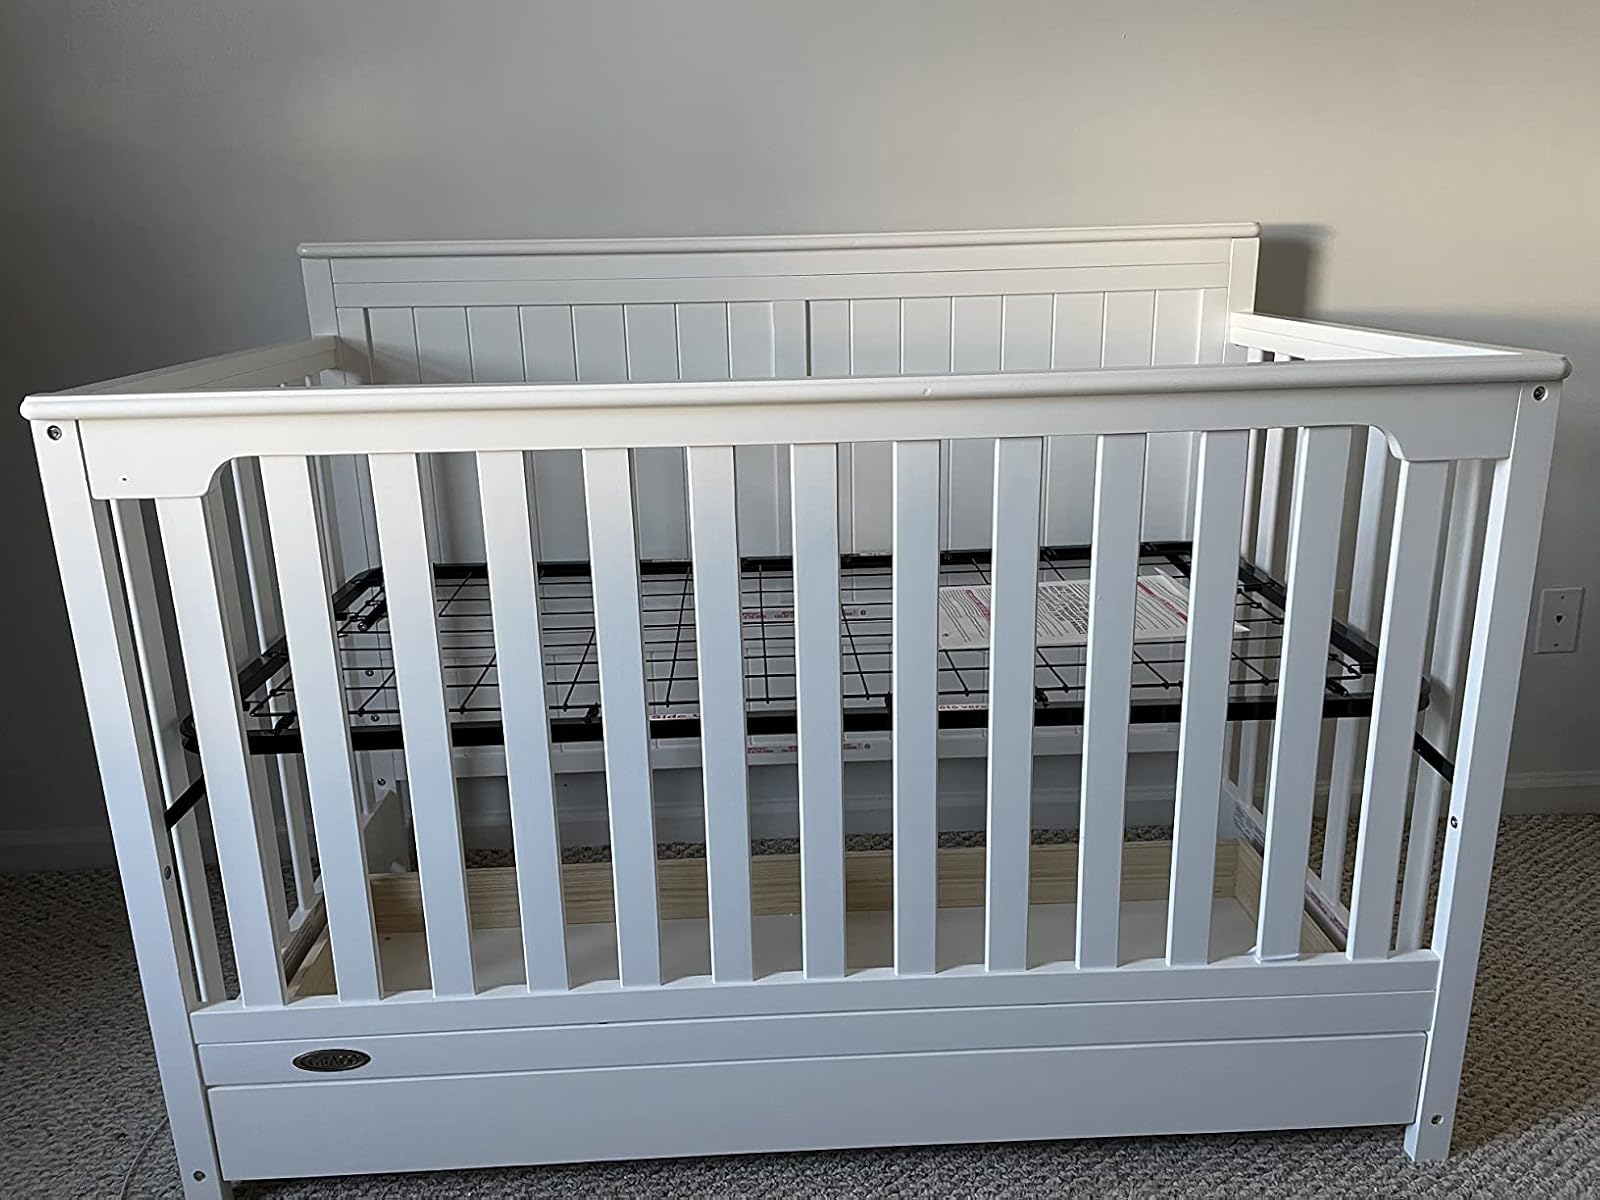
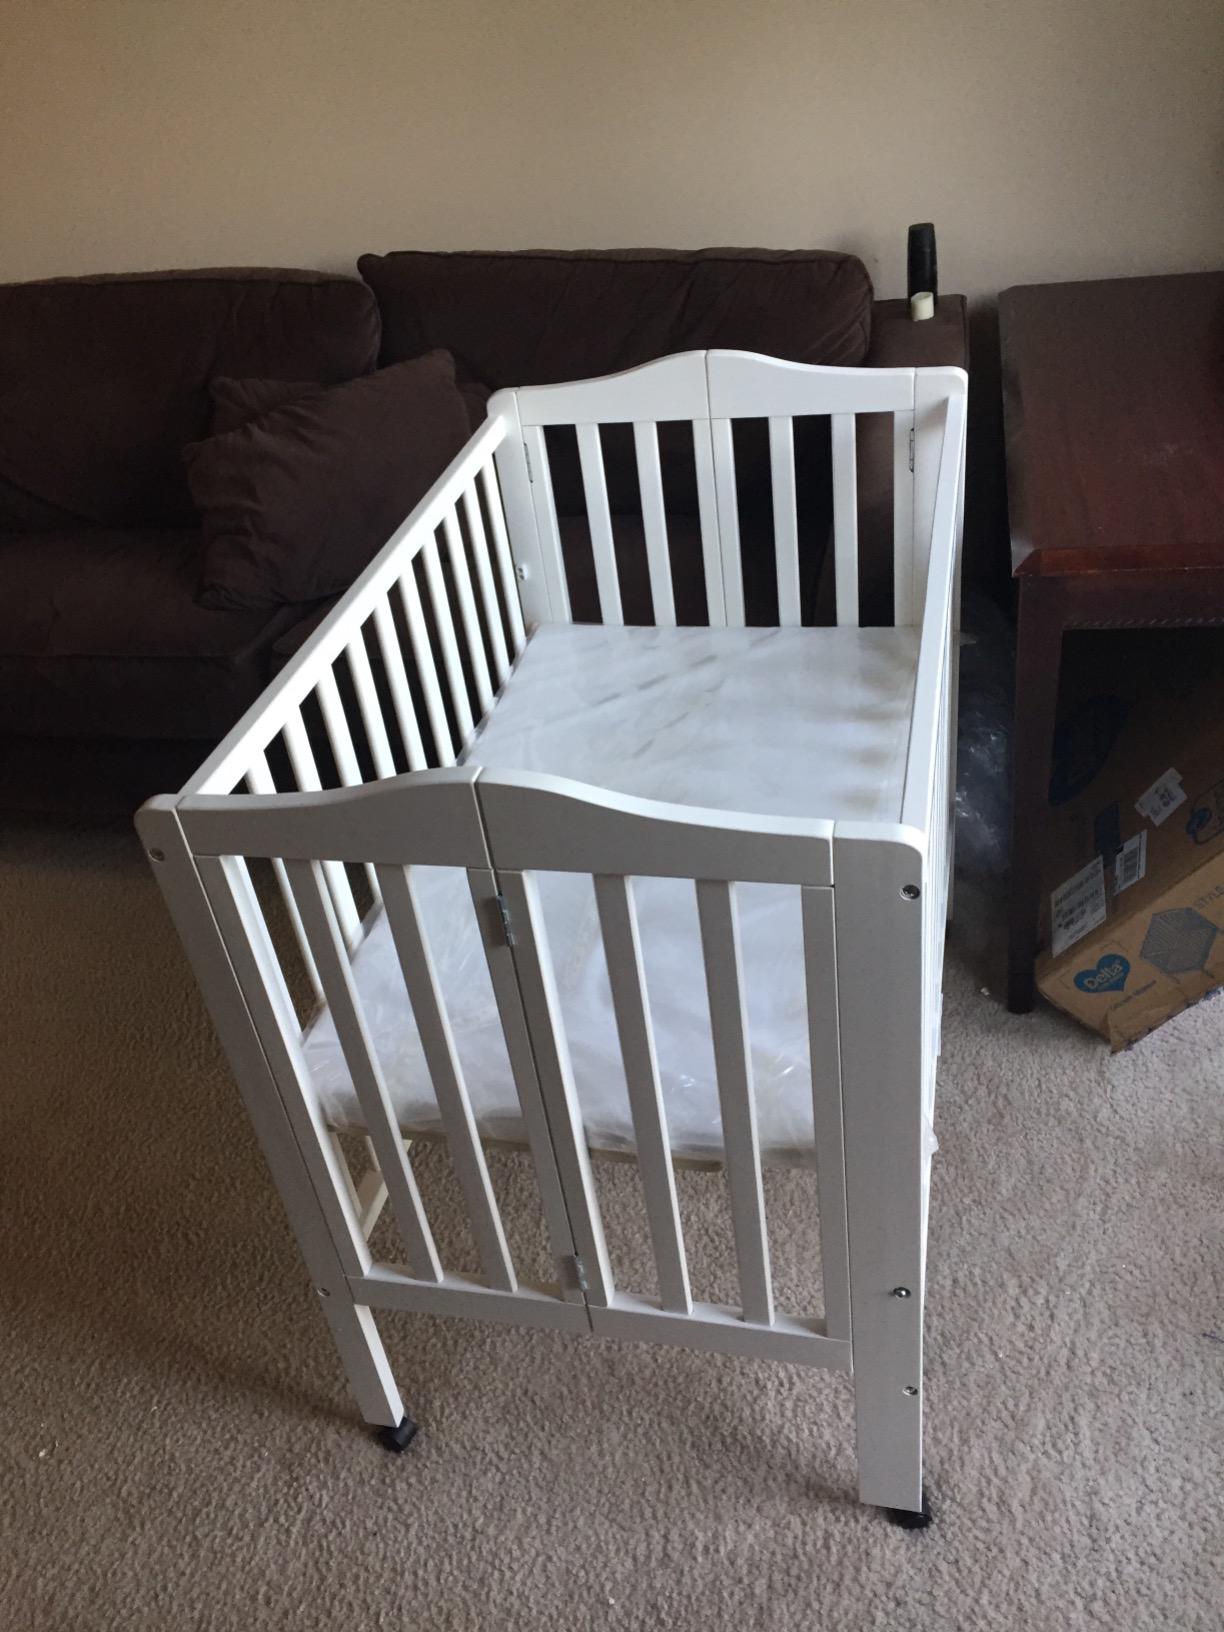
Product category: products_crib
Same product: no